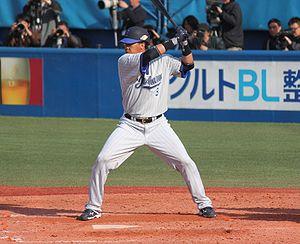
Terrmel Sledge est un voltigeur de baseball qui joue en Ligues majeures de 2004 à 2007 et en NPB au Japon de 2008 à 2012. Il est le dernier joueur de l'histoire des Expos de Montréal à avoir frappé un coup sûr, et le premier joueur de l'histoire des Nationals de Washington à réussir un coup de circuit.